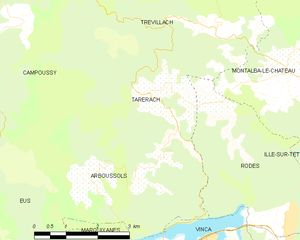
Carte des communes françaises
Tarerach est une commune française située dans le département des Pyrénées-Orientales, en région Occitanie.